Khyber Pakhtunkhwa

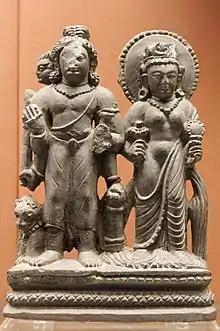
An ancient statue of Shiva and Parvati found in Khyber Pakhtunkhwa.

Mauryan rule began with Chandragupta Maurya displacing the Nanda Empire, establishing the Mauryan Empire. A while after, Alexander's general Seleucus had attempted to once again invade the subcontinent from the Khyber pass hoping to take lands that Alexander had conquered, but never fully absorbed into this empire. Seleucus was defeated and the lands of Aria, Arachosia, Gandhara, and Gedrosia were ceded to the Mauryans in exchange for a matrimonial alliance and 500 elephants. With the defeat of the Greeks, the land was once more under Hindu rule. Chandragupta's son Bindusara further expanded the empire. However, it was Chandragupta's grandson Ashoka, who converted to Buddhism and made it the official state religion in Gandhara and also Pakhli, the modern Hazara, as evidenced by rock-inscriptions at Shahbazgarhi and Mansehra.